IT Manager: Duels

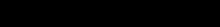

IT Manager: Duels was a browser-based multiplayer IT management game created by Intel. It is not available anymore. In the game, players go head-to-head, applying tech solutions to build and manage virtual IT departments for competing parent companies. Each player nurtures a unique IT infrastructure that will enable its parent company to thrive. The more a company achieves, the more points its player earns.